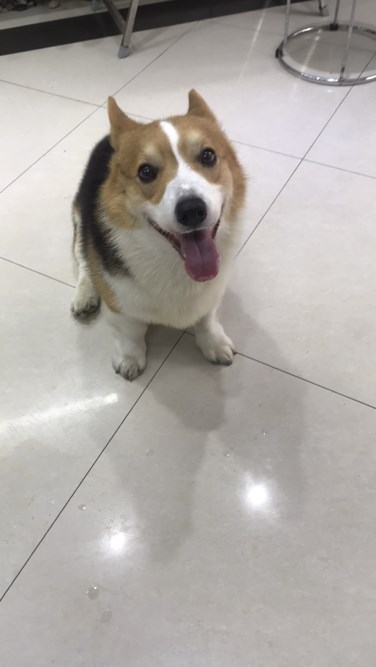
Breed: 2909-n000116-Cardigan